Jacques Ledoux

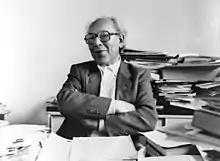
Ledoux shortly after receiving the Erasmus Prize (1988)

Jacques Ledoux (1921 – 6 June 1988) was a Polish-born Belgian cinema specialist, the first curator of the Royal Film Archive of Belgium (Cinémathèque royale de Belgique) from 1948 to 1988 and the founder of the ) in 1962. He was born in Warsaw and died in Brussels.